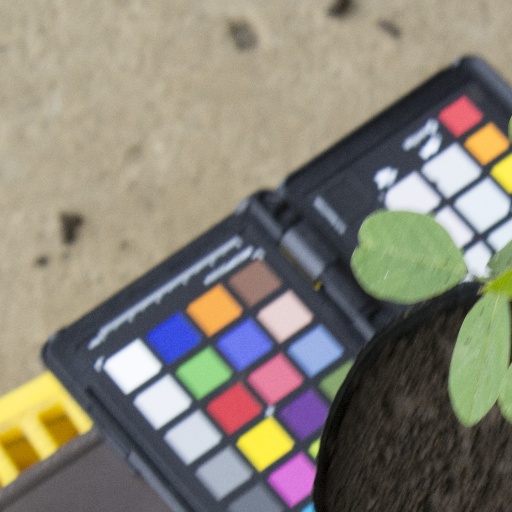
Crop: soybean